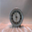
Label: clock